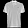
Label: T - shirt / top